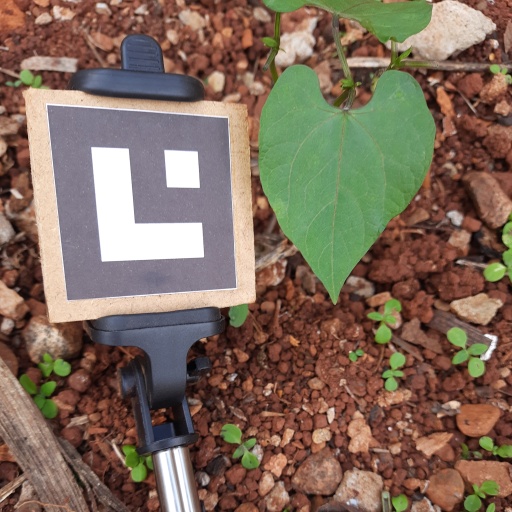
Observations: flat surface, no eating holes, under shade